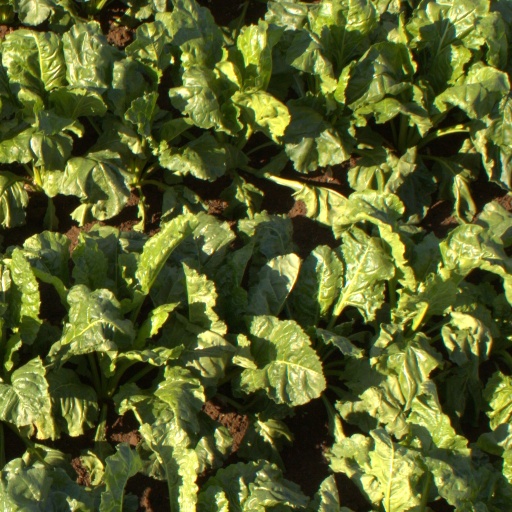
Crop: sugar beet